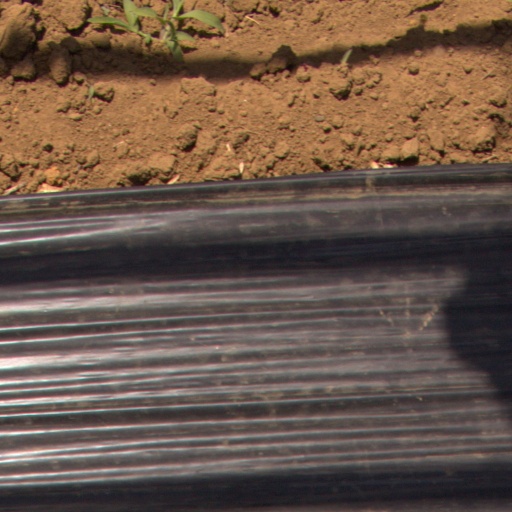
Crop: Jerusalem artichoke